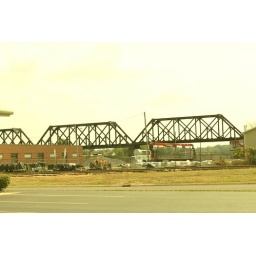
Over head train bridge in Fremont